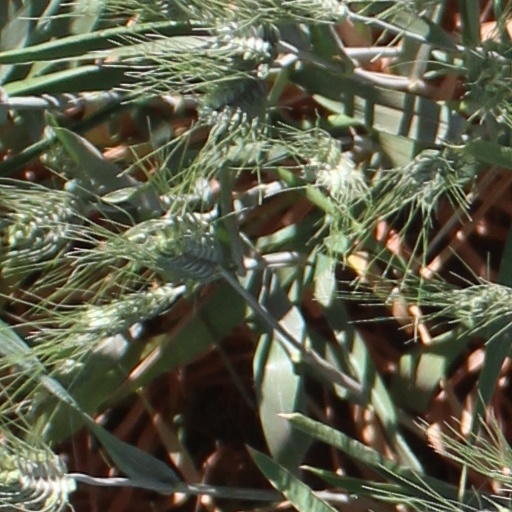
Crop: wheat